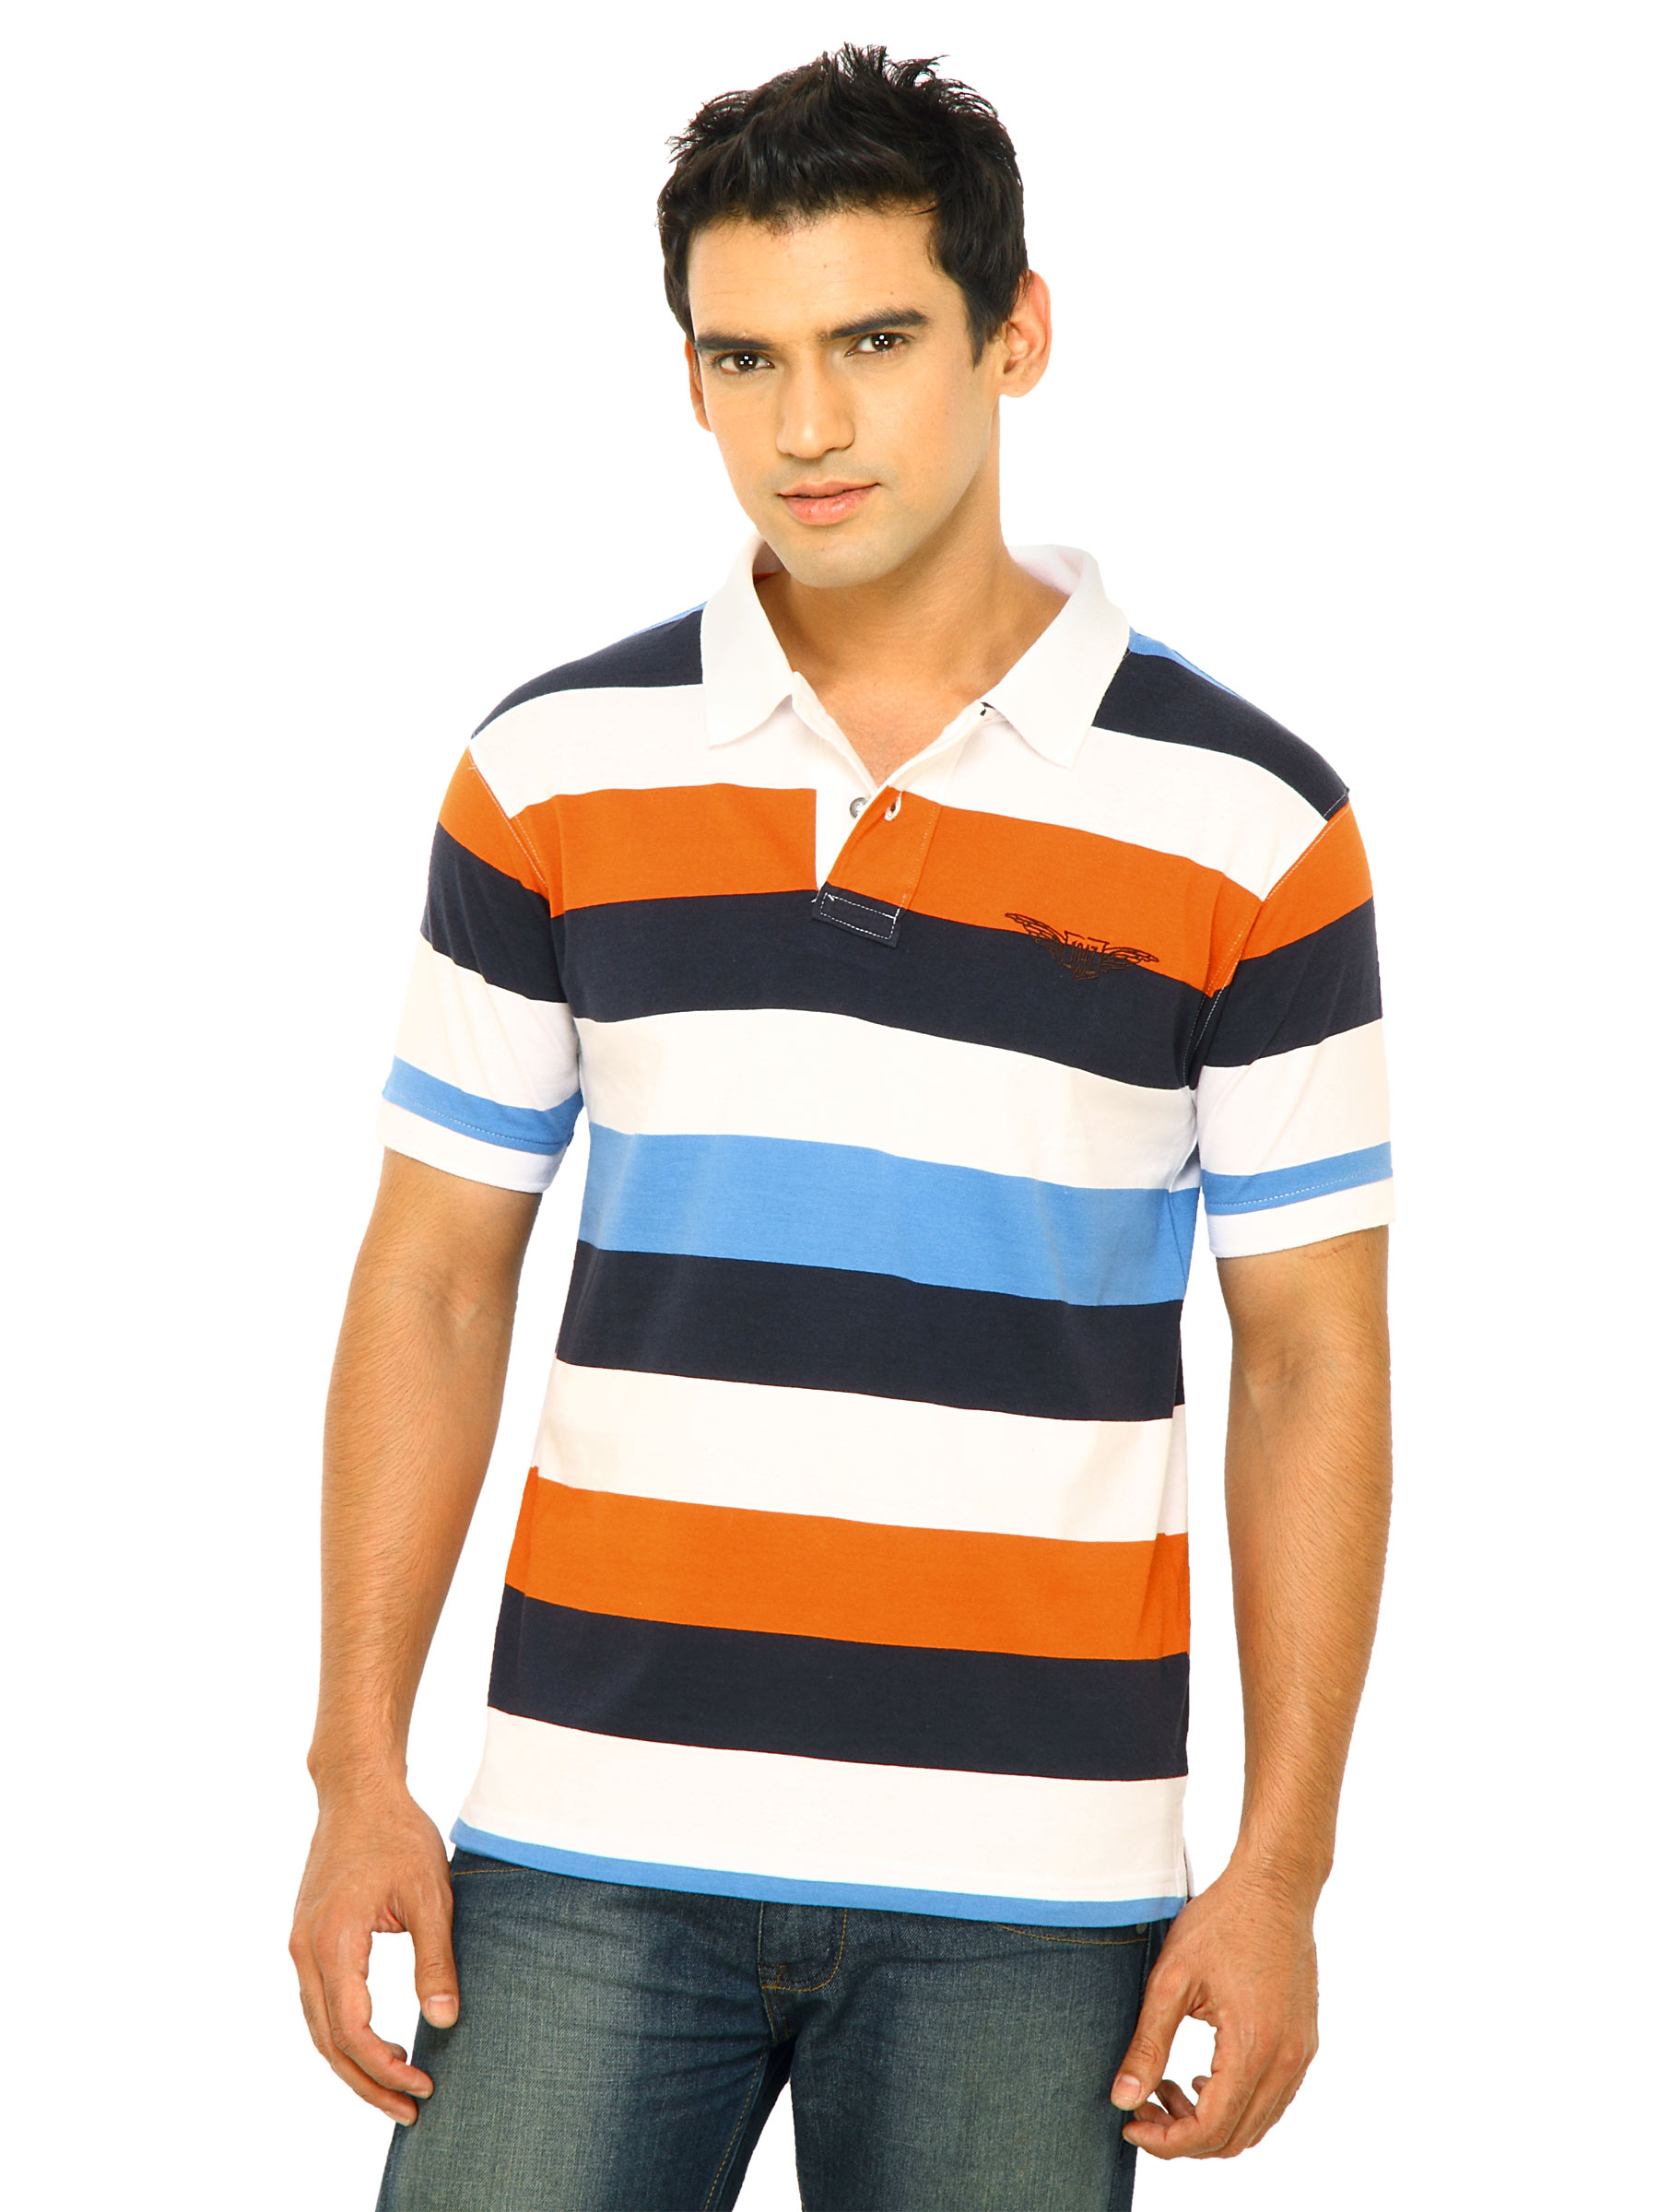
Wrangler Men Rider Striper Polo White T-Shirts
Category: Apparel / Topwear / Tshirts
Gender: Men
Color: White
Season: Fall 2011
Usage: Casual